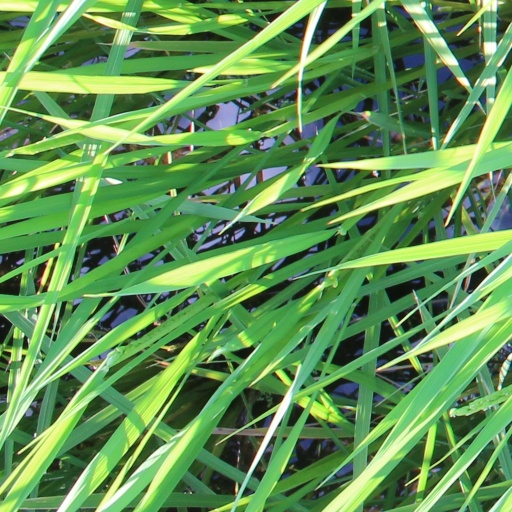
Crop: rice